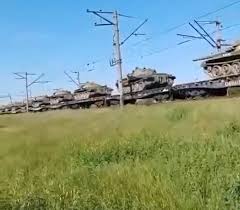
Label: T-62